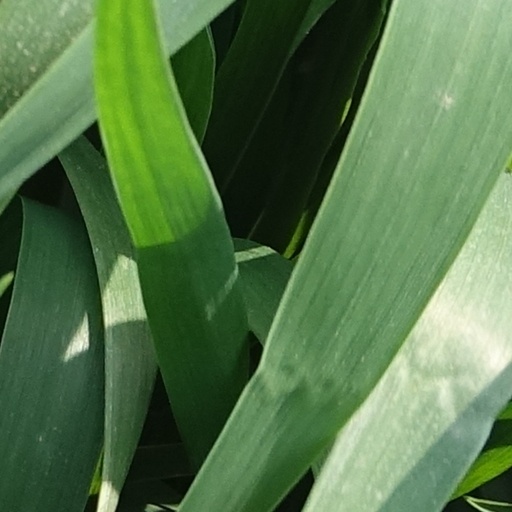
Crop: wheat